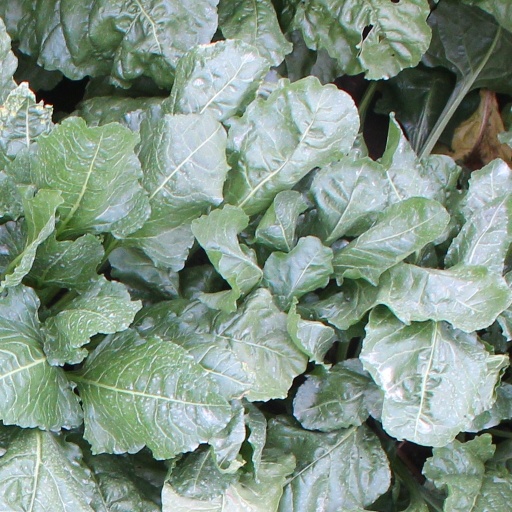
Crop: sugar beet